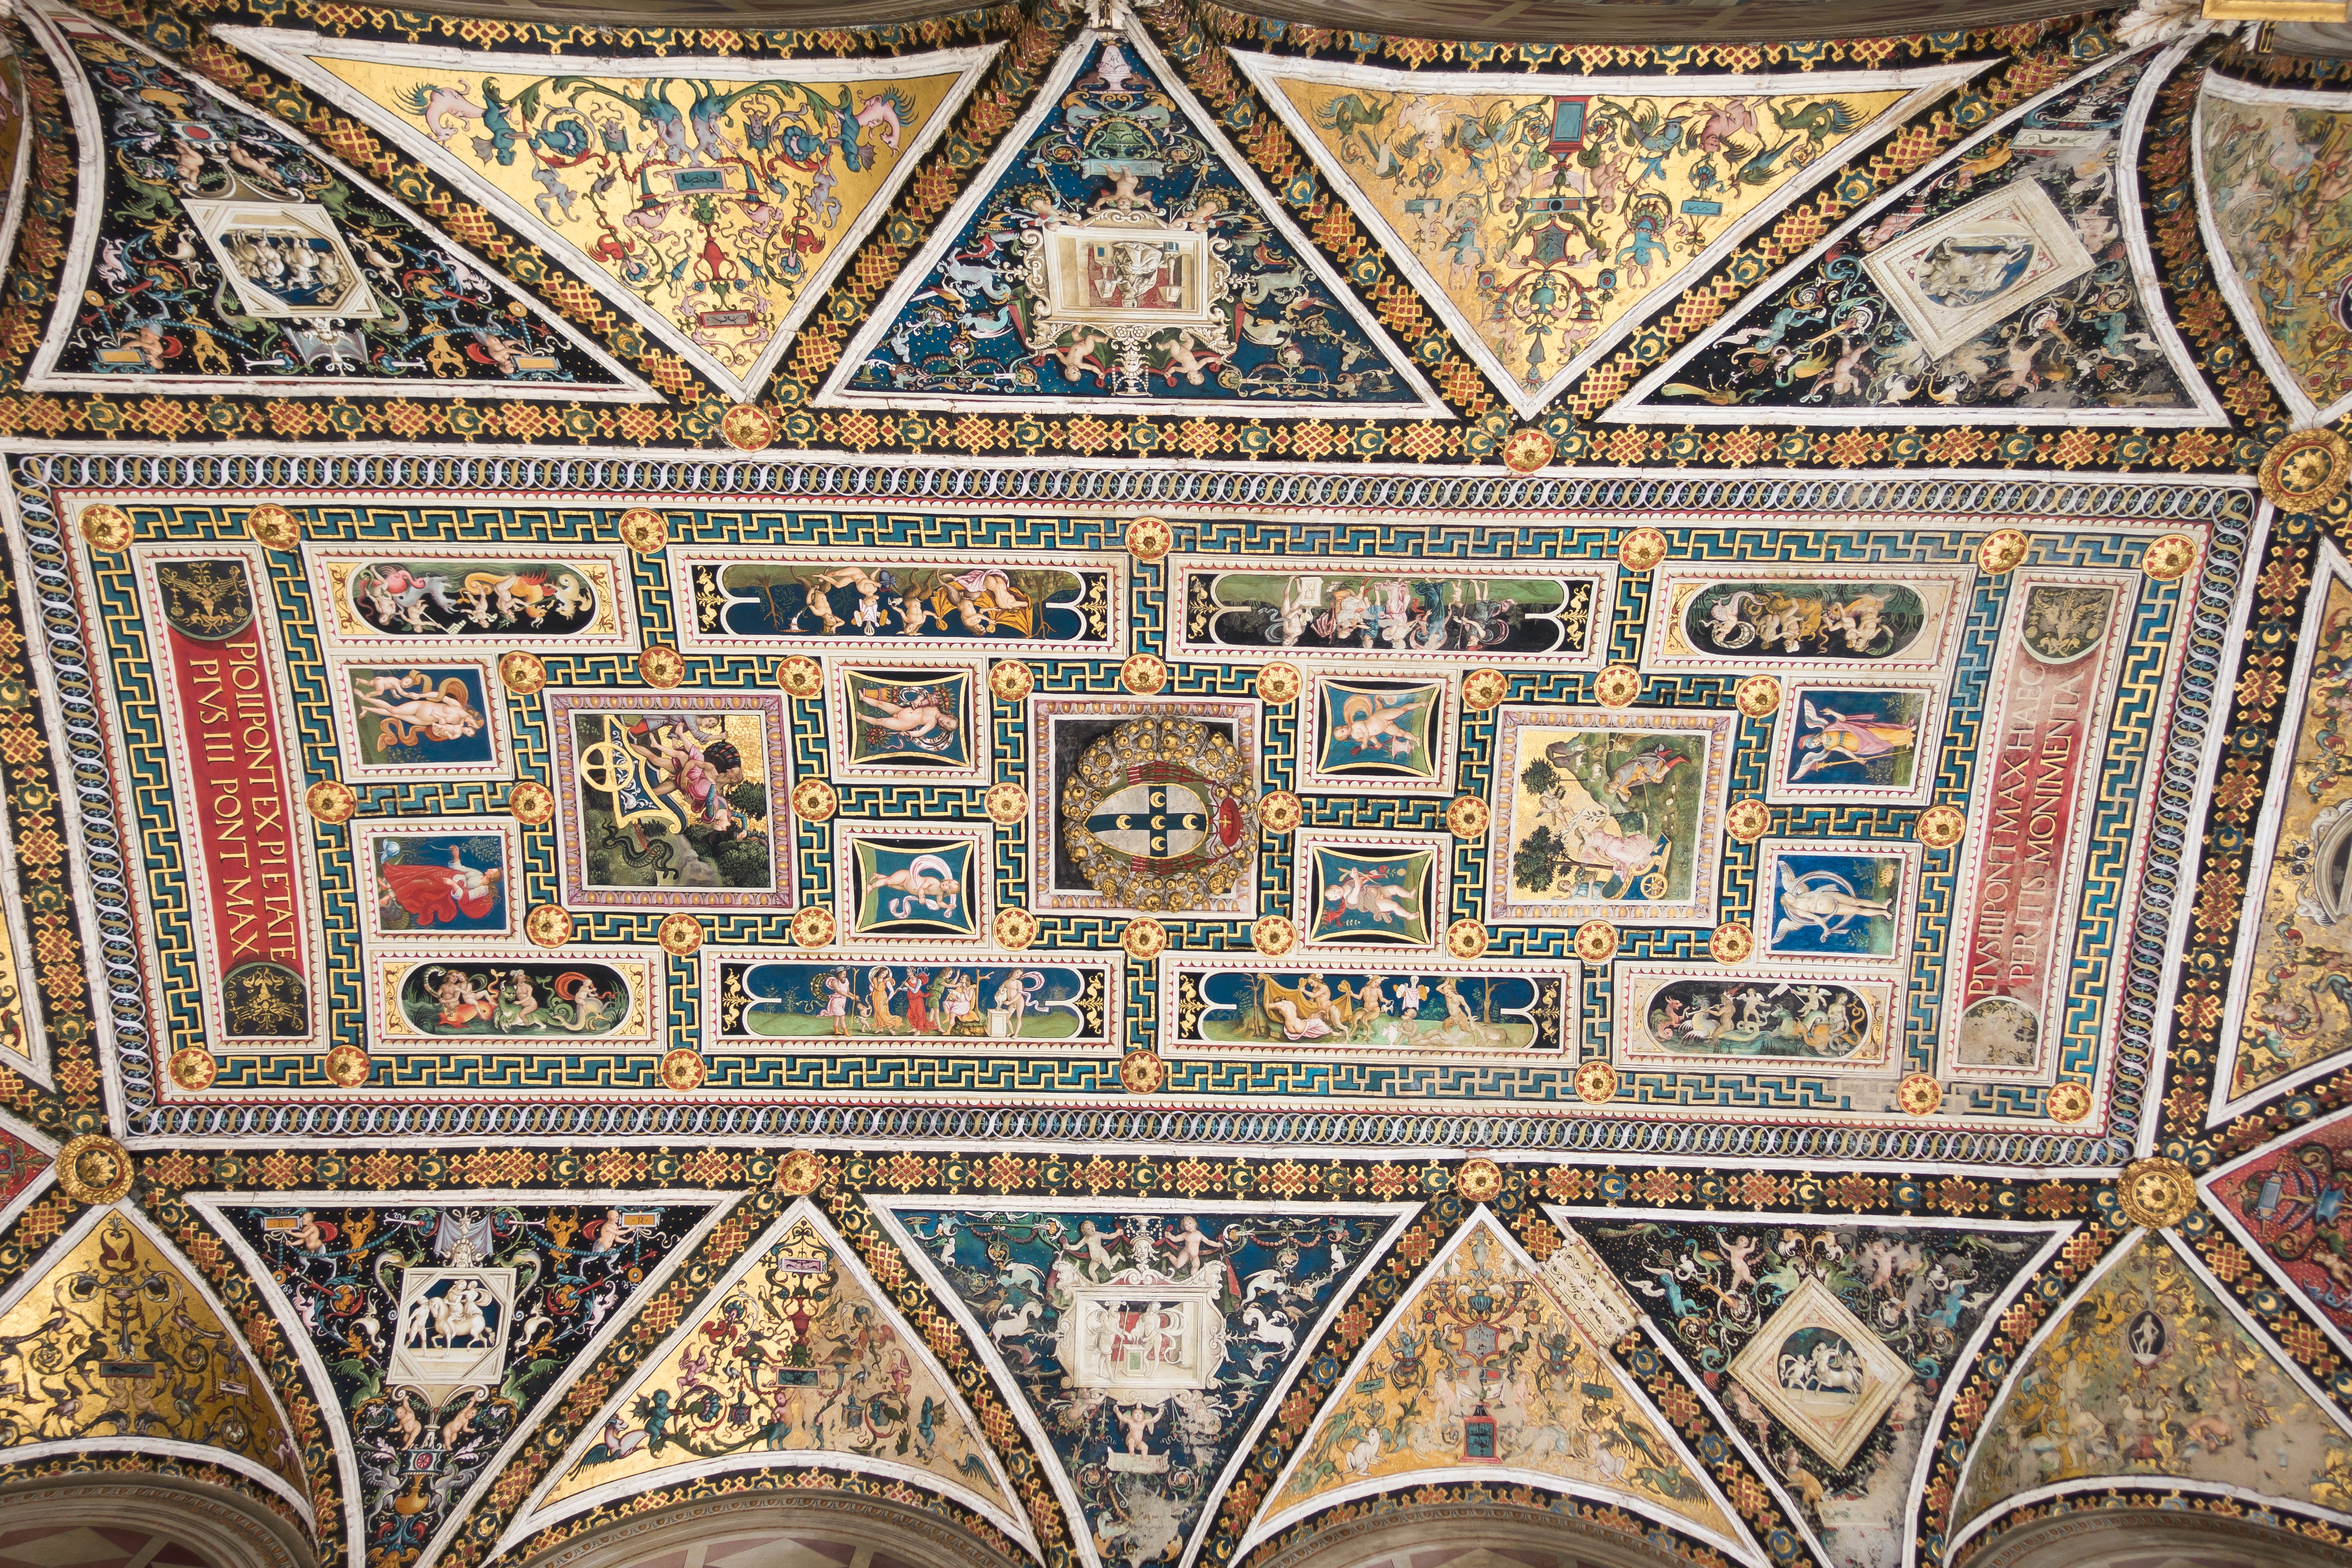
architecture, building, palace, pattern, italy, tuscany, facade, church, place of worship, ornament, art, library, design, symmetry, mosaic, renaissance, dome, dom, artists, siena, flooring, ceiling painting, ancient history, byzantine architecture, libreria piccolo mini